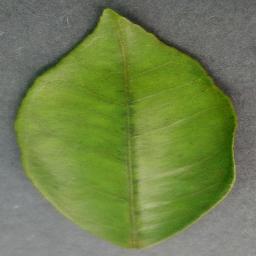
Label: Orange___Haunglongbing_(Citrus_greening)